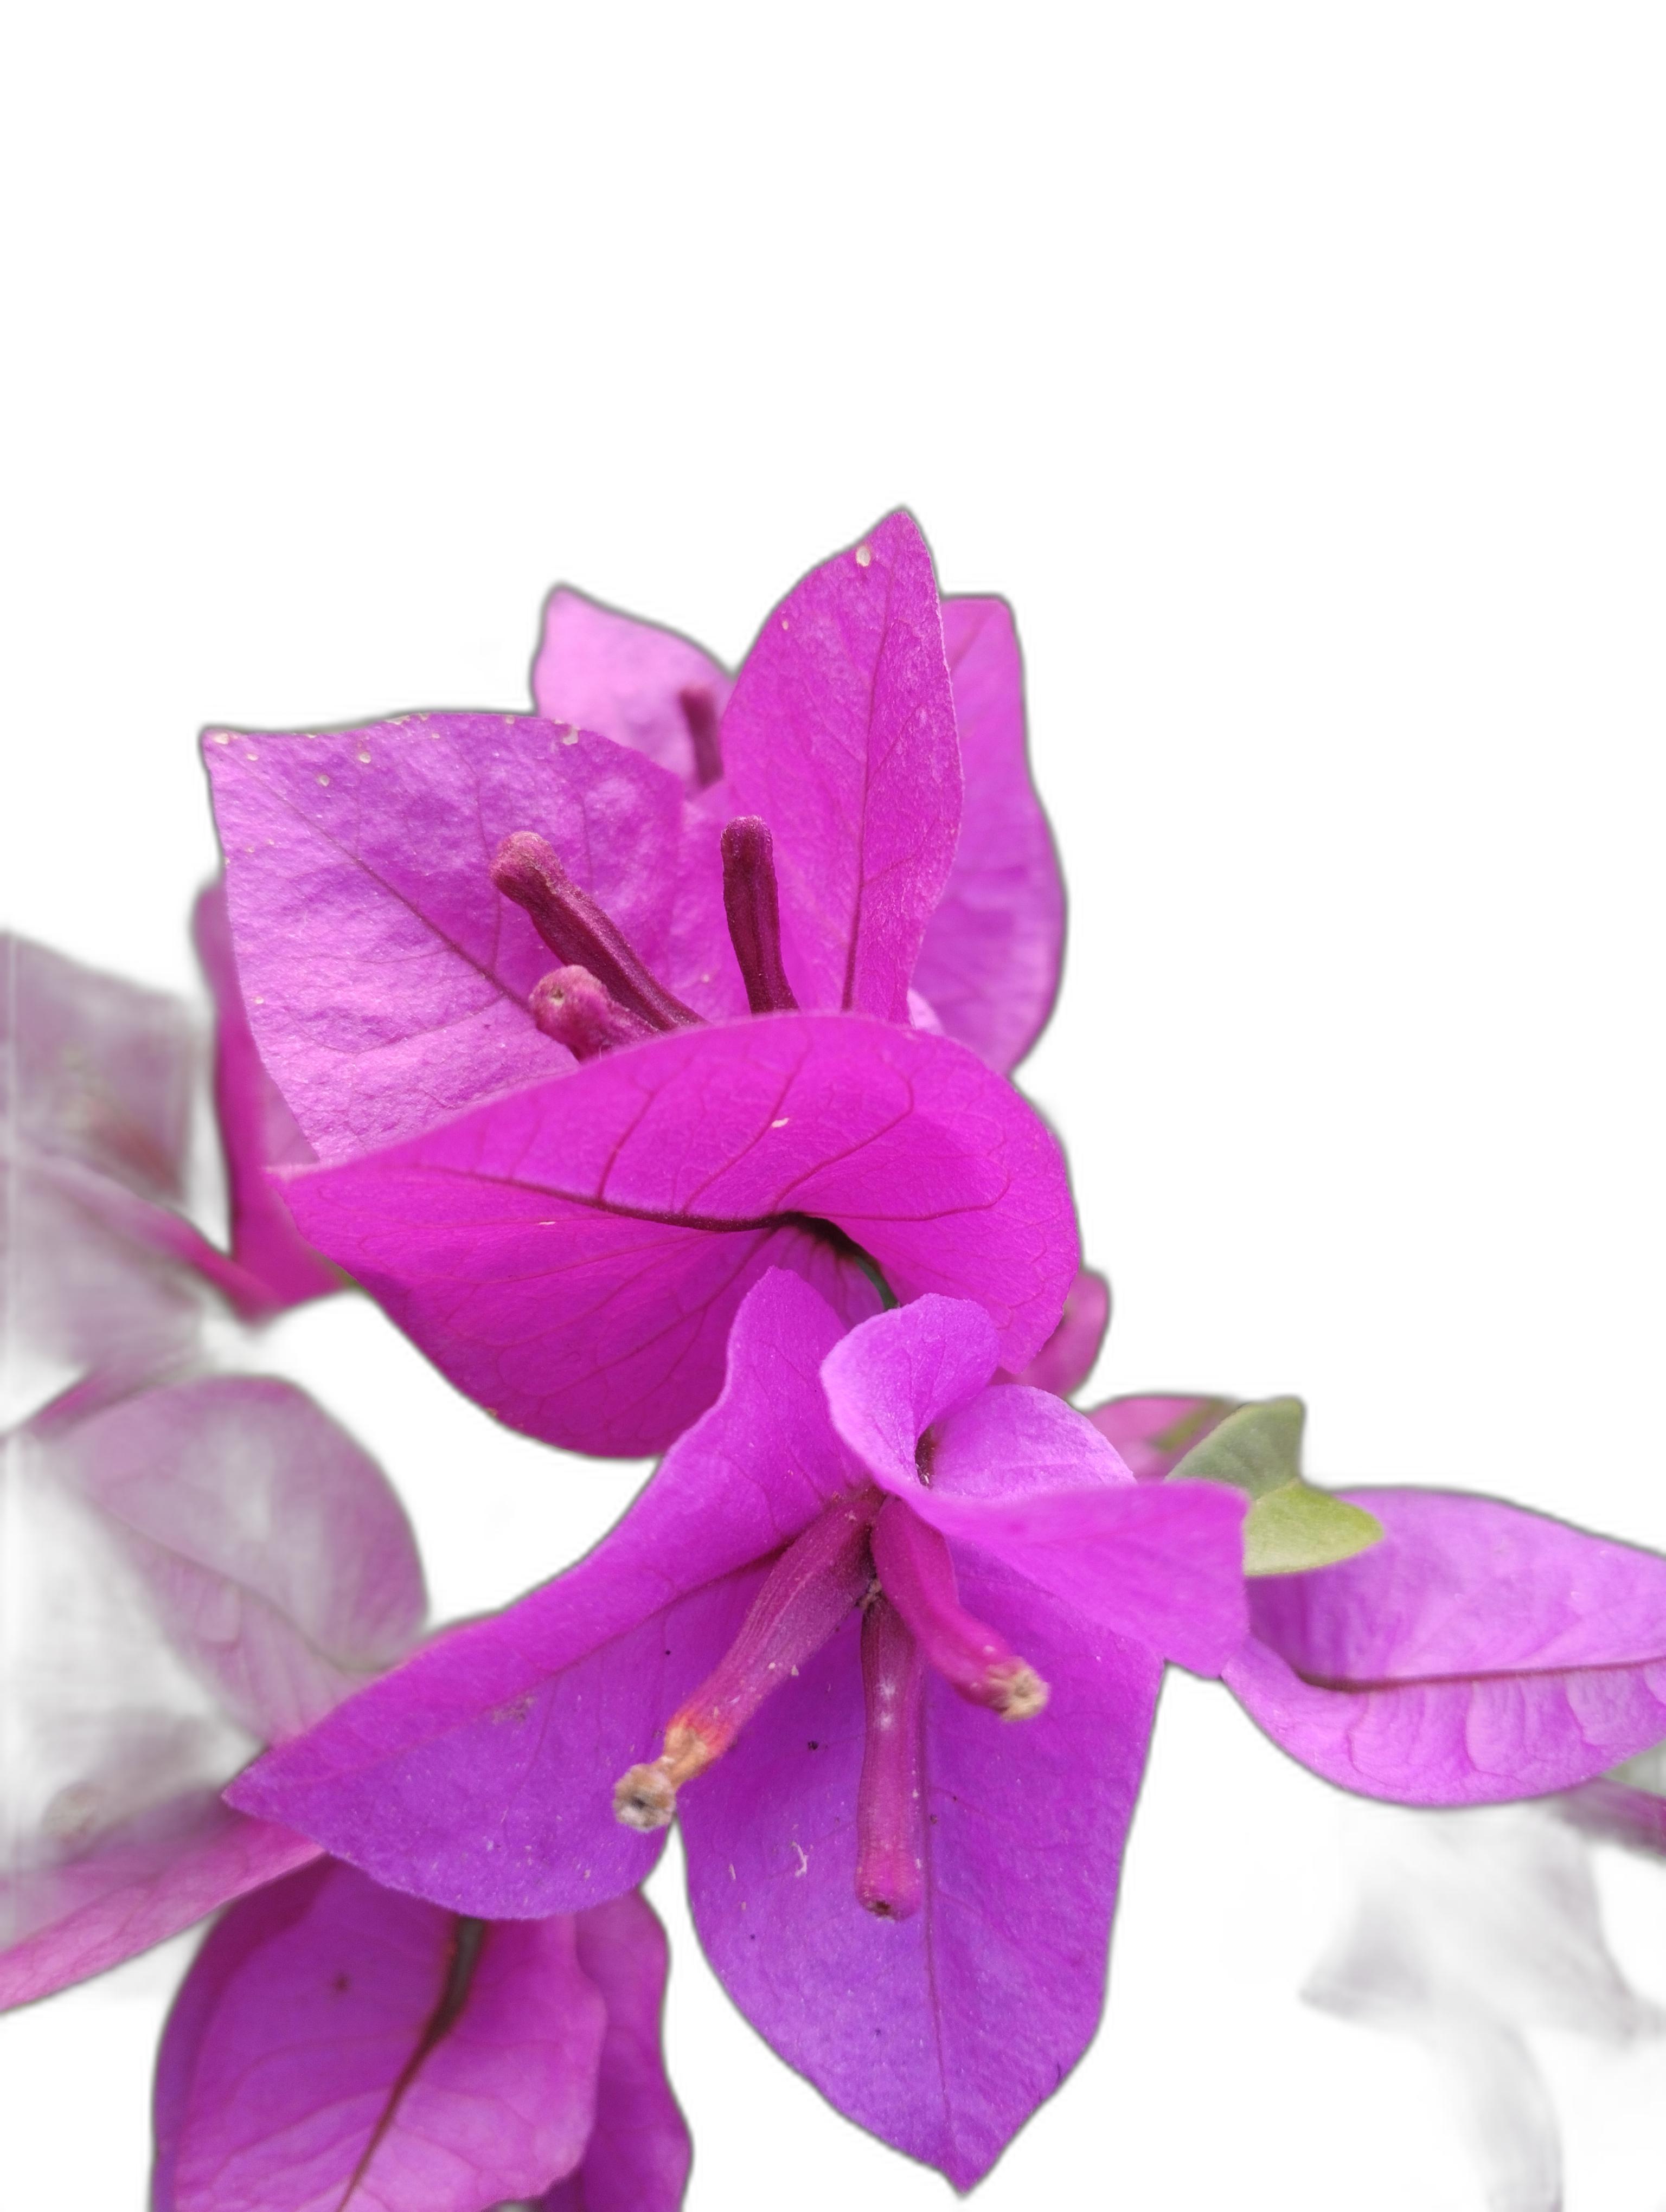
Label: Bougainvillea